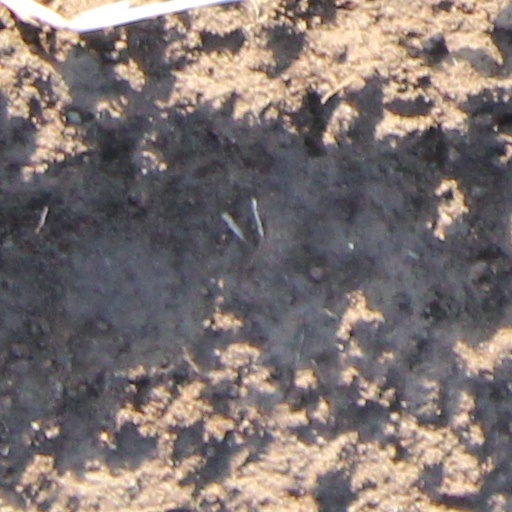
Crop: wheat